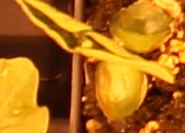
Label: Soybean